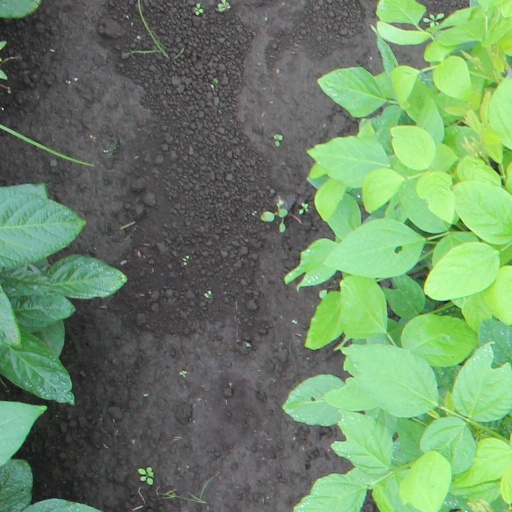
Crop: soybean